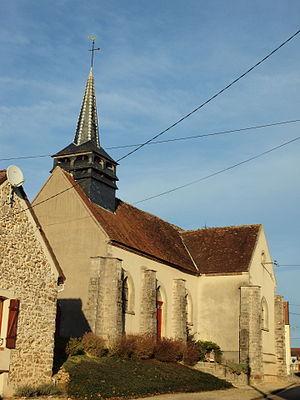
Commune de Plessis-Barbuise (Aube, France)